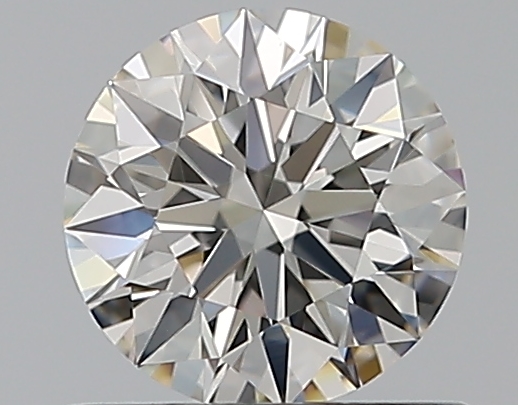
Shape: round
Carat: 0.6
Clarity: VVS2
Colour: I
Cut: EX
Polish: EX
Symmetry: EX
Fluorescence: N
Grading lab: GIA
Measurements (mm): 5.41 x 5.46 x 3.36